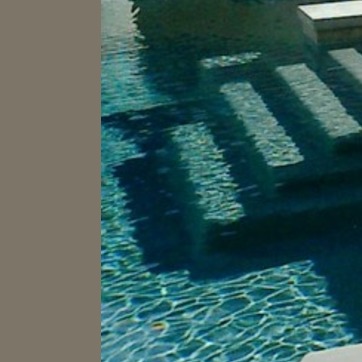
Material: water